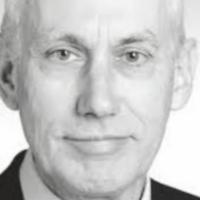
Age group: age 56-65